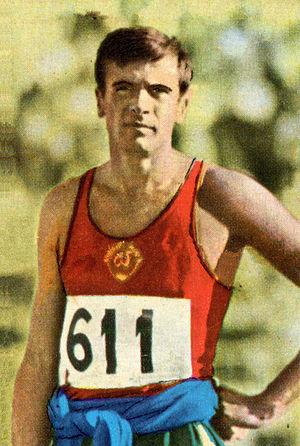
Les records du monde du triple saut sont actuellement détenus par le Britannique Jonathan Edwards, auteur de 18,29 m le 7 août 1995 en finale des championnats du monde de Göteborg, en Suède, et par l'Ukrainienne Inessa Kravets qui atteint la marque de 15,50 m, le 10 août 1995 lors de ces mêmes championnats.
Le triple saut masculin figure au programme des Jeux olympiques depuis la première édition, en 1896 à Athènes. Les femmes ne participent à cette épreuve que depuis les Jeux olympiques de 1996, à Atlanta.
L'épreuve du triple saut masculin aux Jeux olympiques de 1968 s'est déroulée les 16 et 17 octobre 1968 au Stade olympique universitaire de Mexico, au Mexique. Elle est remportée par le Soviétique Viktor Saneyev qui établit un nouveau record du monde avec 17,39 m.
Viktor Saneevi souvent russifié en Viktor Danilovich Saneyev, né le 3 octobre 1945 à Sokhoumi, est un athlète géorgien concourant pour l'URSS dans les années 1960 et 1970.